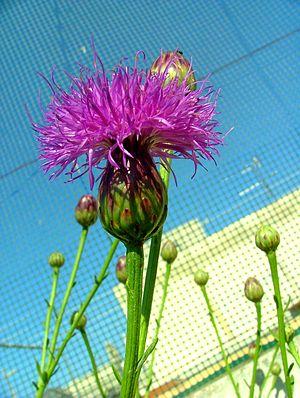
La Centaurée de Malte ou Cheirolophus crassifolius est une plante herbacée de la famille des Astéracées, endémique à Malte dont elle est la plante nationale depuis 1971.
Le genre botanique Centaurea, désignées centaurées en nom vernaculaire, regroupe de nombreuses plantes de la famille des Astéracées, assez proches des chardons et des cirses, mais qui s'en distinguent notamment par leurs feuilles non épineuses.